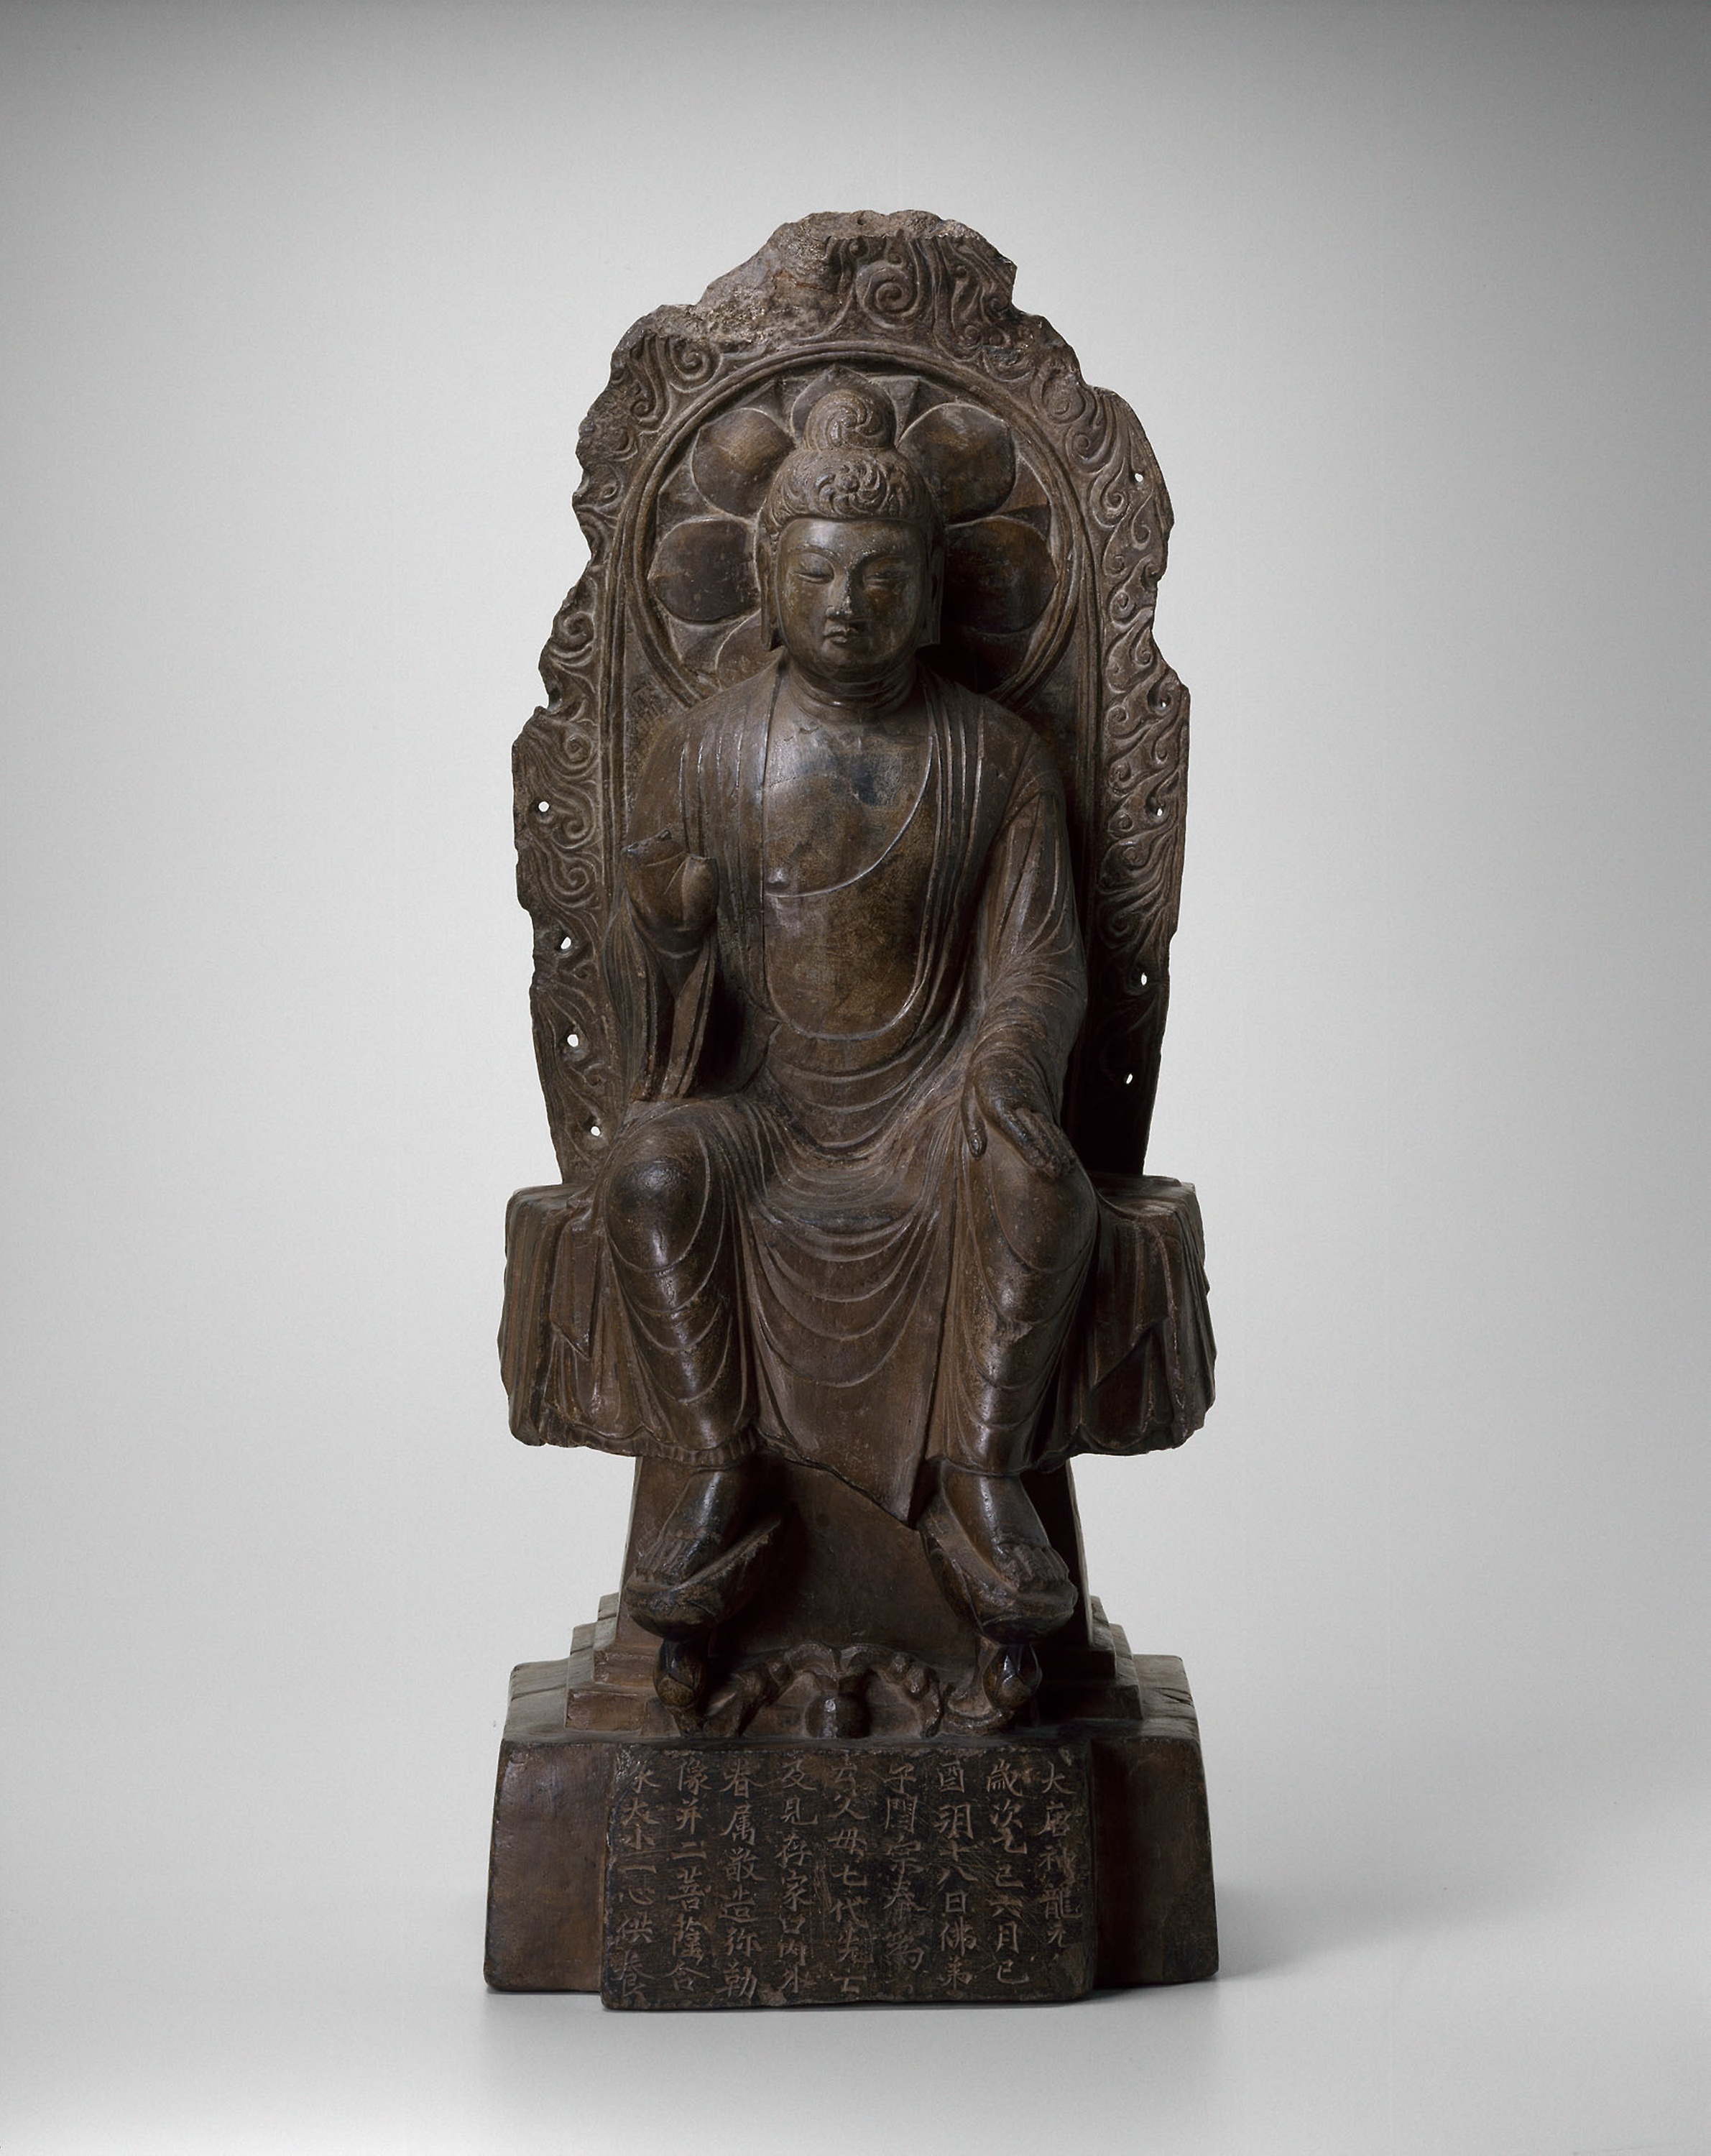
sculpture, statue, stone carving, bronze sculpture, classical sculpture, bronze, ancient history, carving, artifact, monument, figurine, metal